Reinhard Pekrun

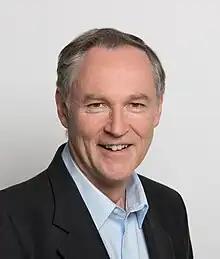

Reinhard Pekrun (born 1952, Braunschweig, Germany) is a psychological scientist and educational researcher best known for his research on achievement emotions. He is a professor at the University of Essex, United Kingdom, and a professorial fellow at the Institute for Positive Psychology and Education, Australian Catholic University, Sydney.